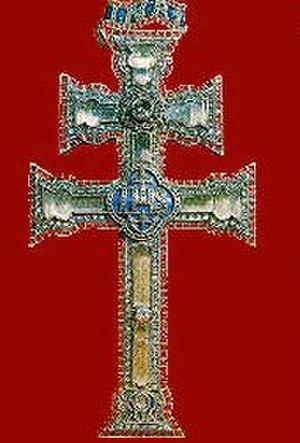
Les fêtes patronales de la Très Sainte et Vraie Croix de Caravaca se célèbrent du 1ᵉʳ au 5 mai dans la commune de Caravaca de la Cruz dans le Nord-Ouest de la Région de Murcie en Espagne. Elles ont été déclarées fêtes d'intérêt touristique international depuis le 4 novembre 2004. Les fêtes commémorent l'apparition, selon la légende, en 1231, de la Très Sainte et Vraie Croix de Caravaca. Durant cinq jours, se célèbrent des rites anciens accompagnés des fêtes des Maures et des Chrétiens et des Cavaliers du vin.